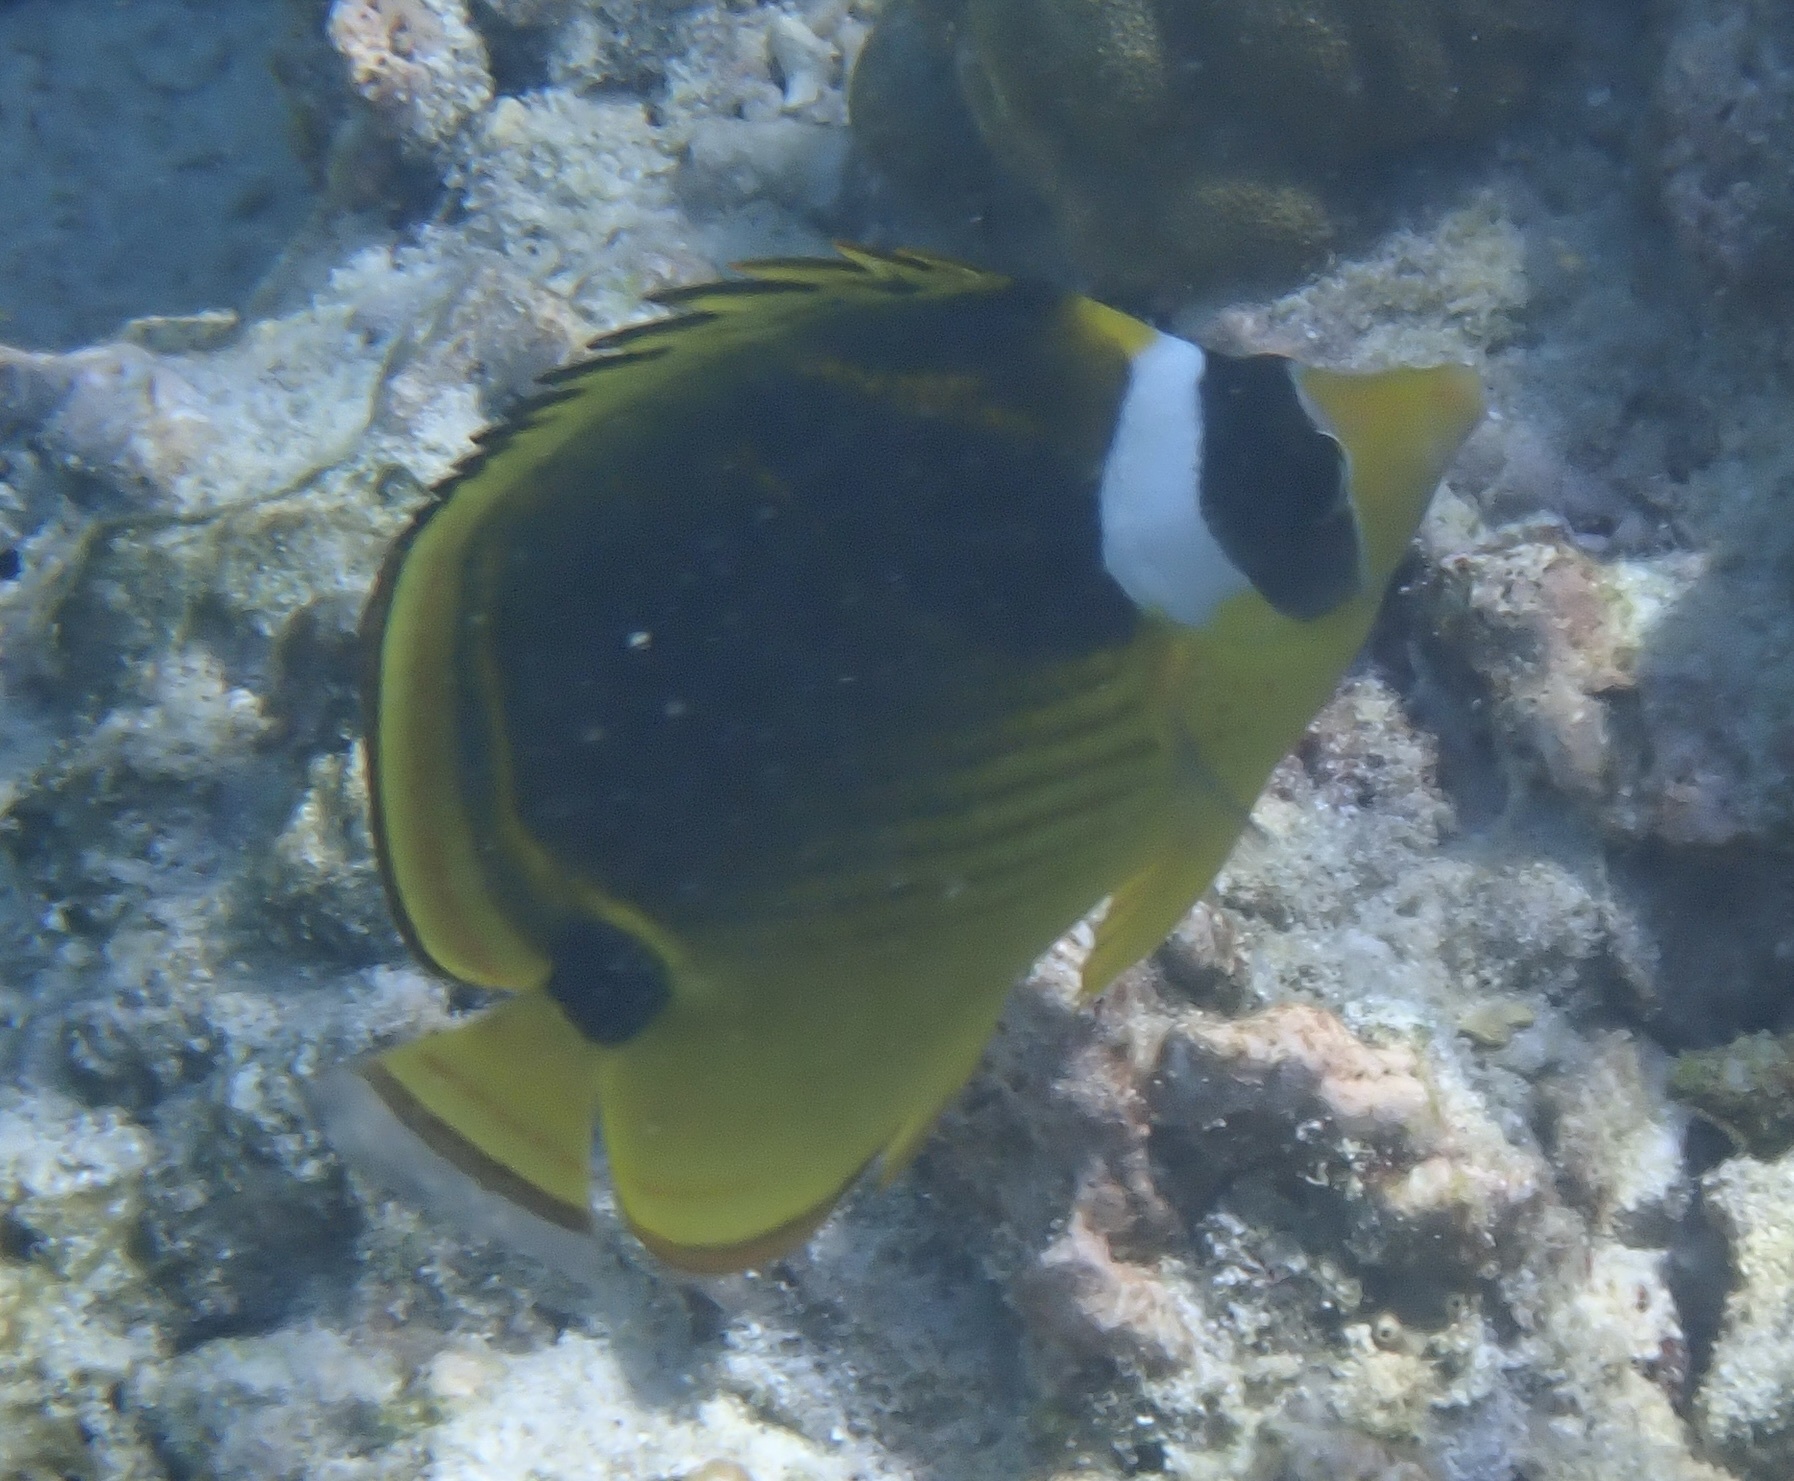
Chaetodon lunula (Raccoon Butterflyfish)